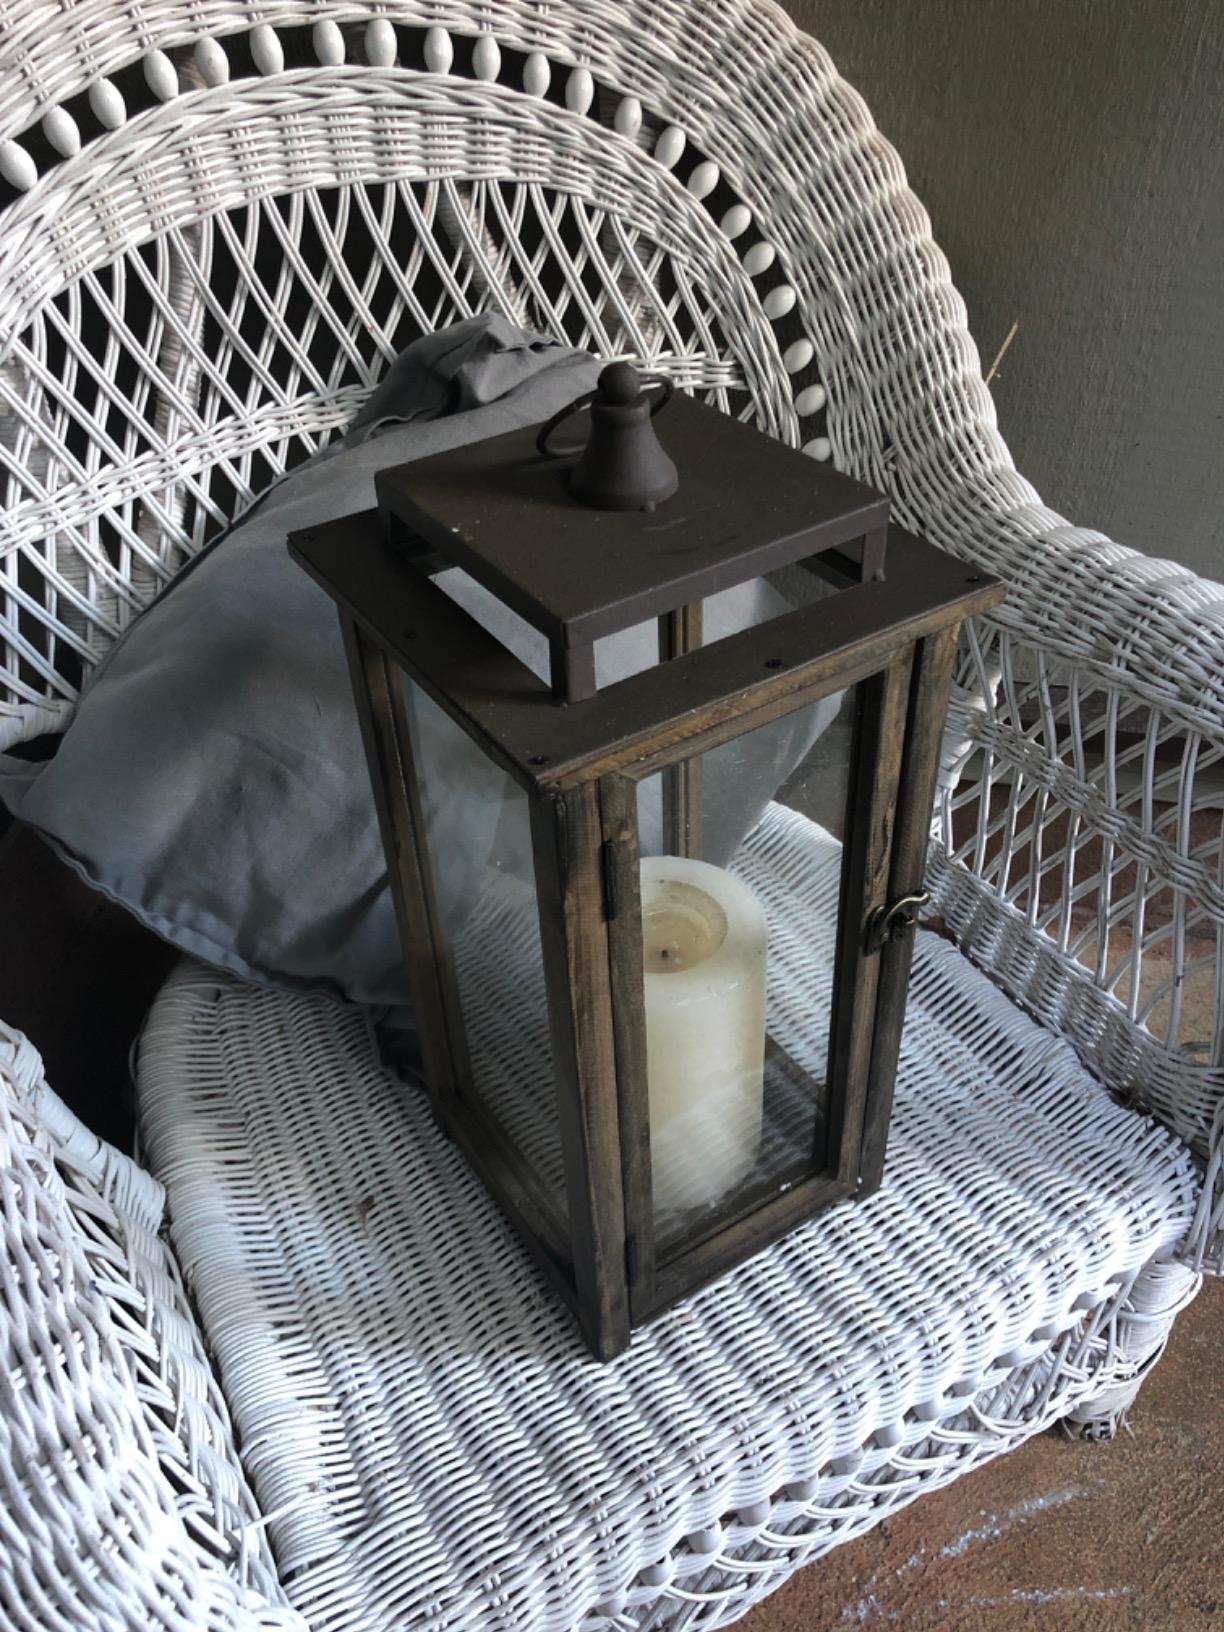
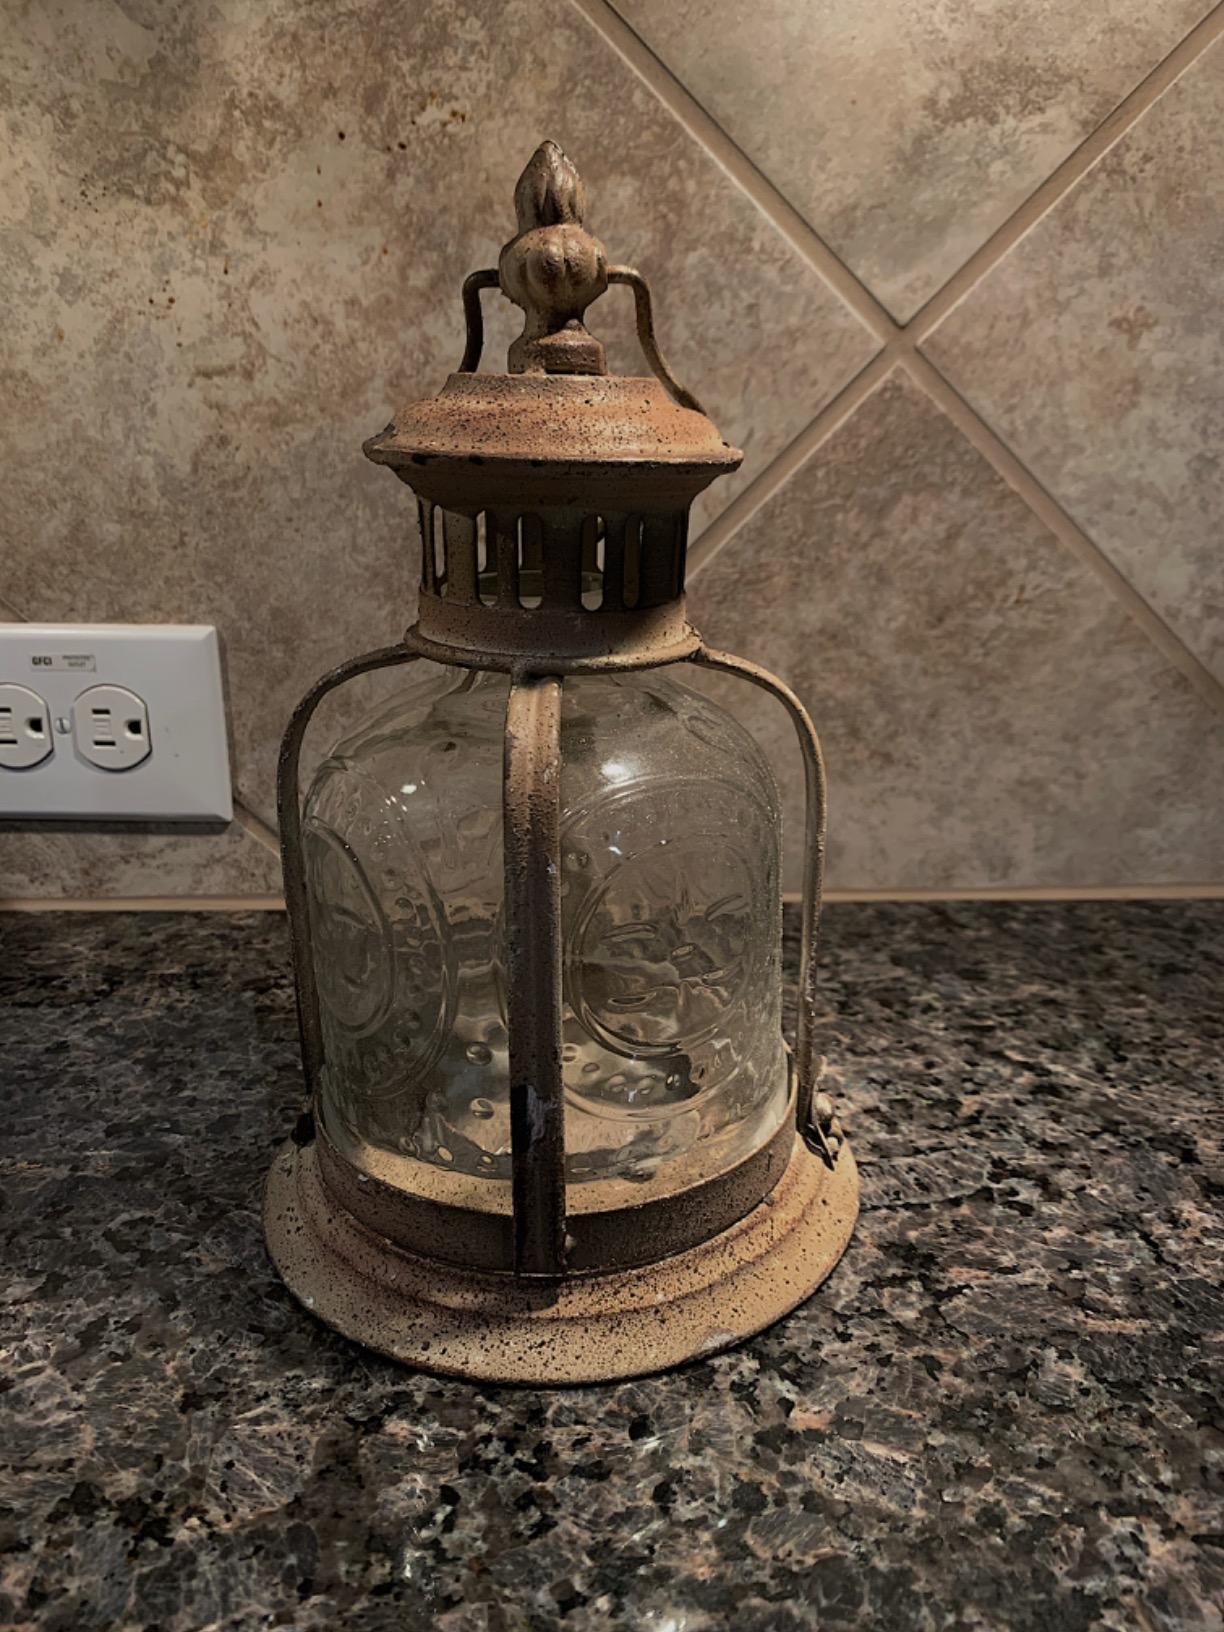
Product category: lantern
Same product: no